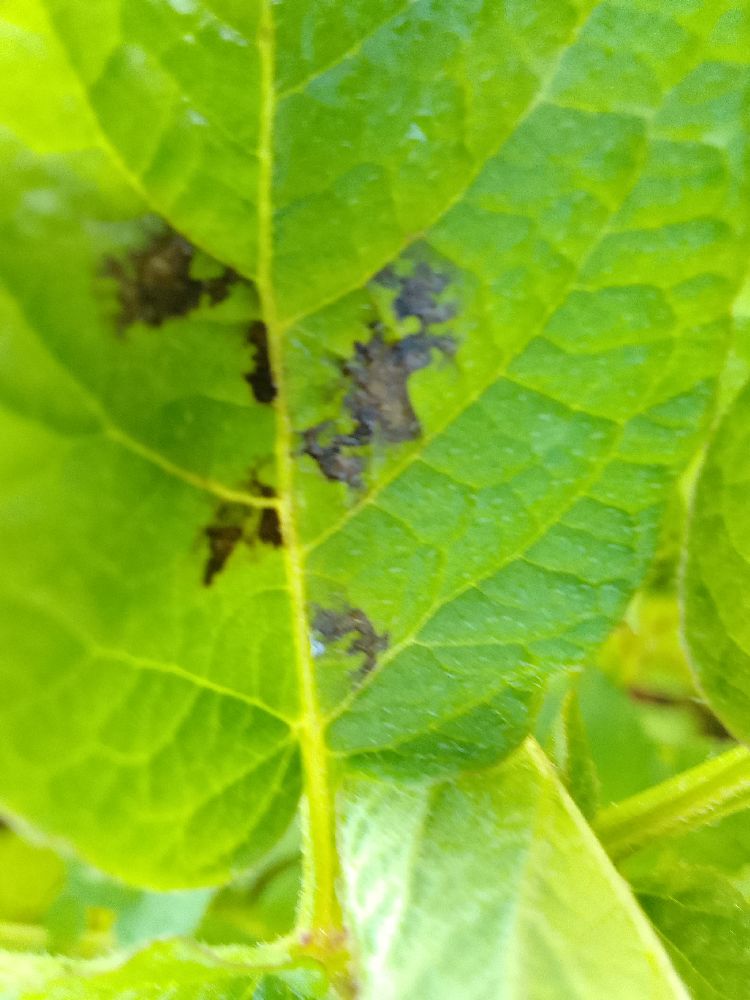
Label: Early blight